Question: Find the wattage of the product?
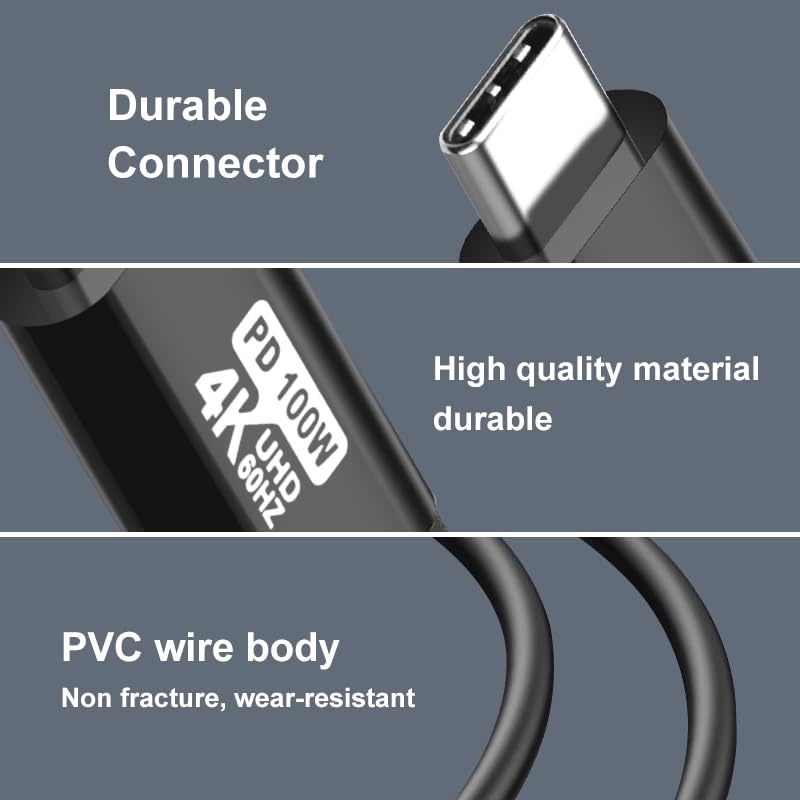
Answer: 100.0 watt